Peninsular War

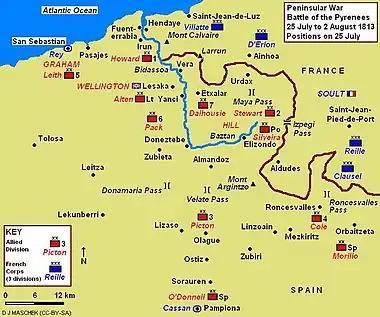
Battle of the Pyrenees, 25 July 1813

Joseph contented himself with working within the apparatus extant under the old regime, while placing responsibility for local government in many provinces in the hands of royal commissioners. After much preparation and debate, on 2 July 1809 Spain was divided into 38 new provinces, each headed by an Intendant appointed by King Joseph, and on 17 April 1810 these provinces were converted into French-style prefectures and sub-prefectures.